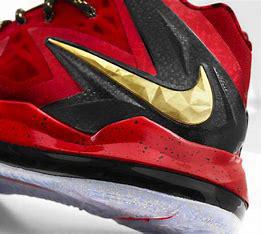
Brand: Nike
Model: Lebron 10